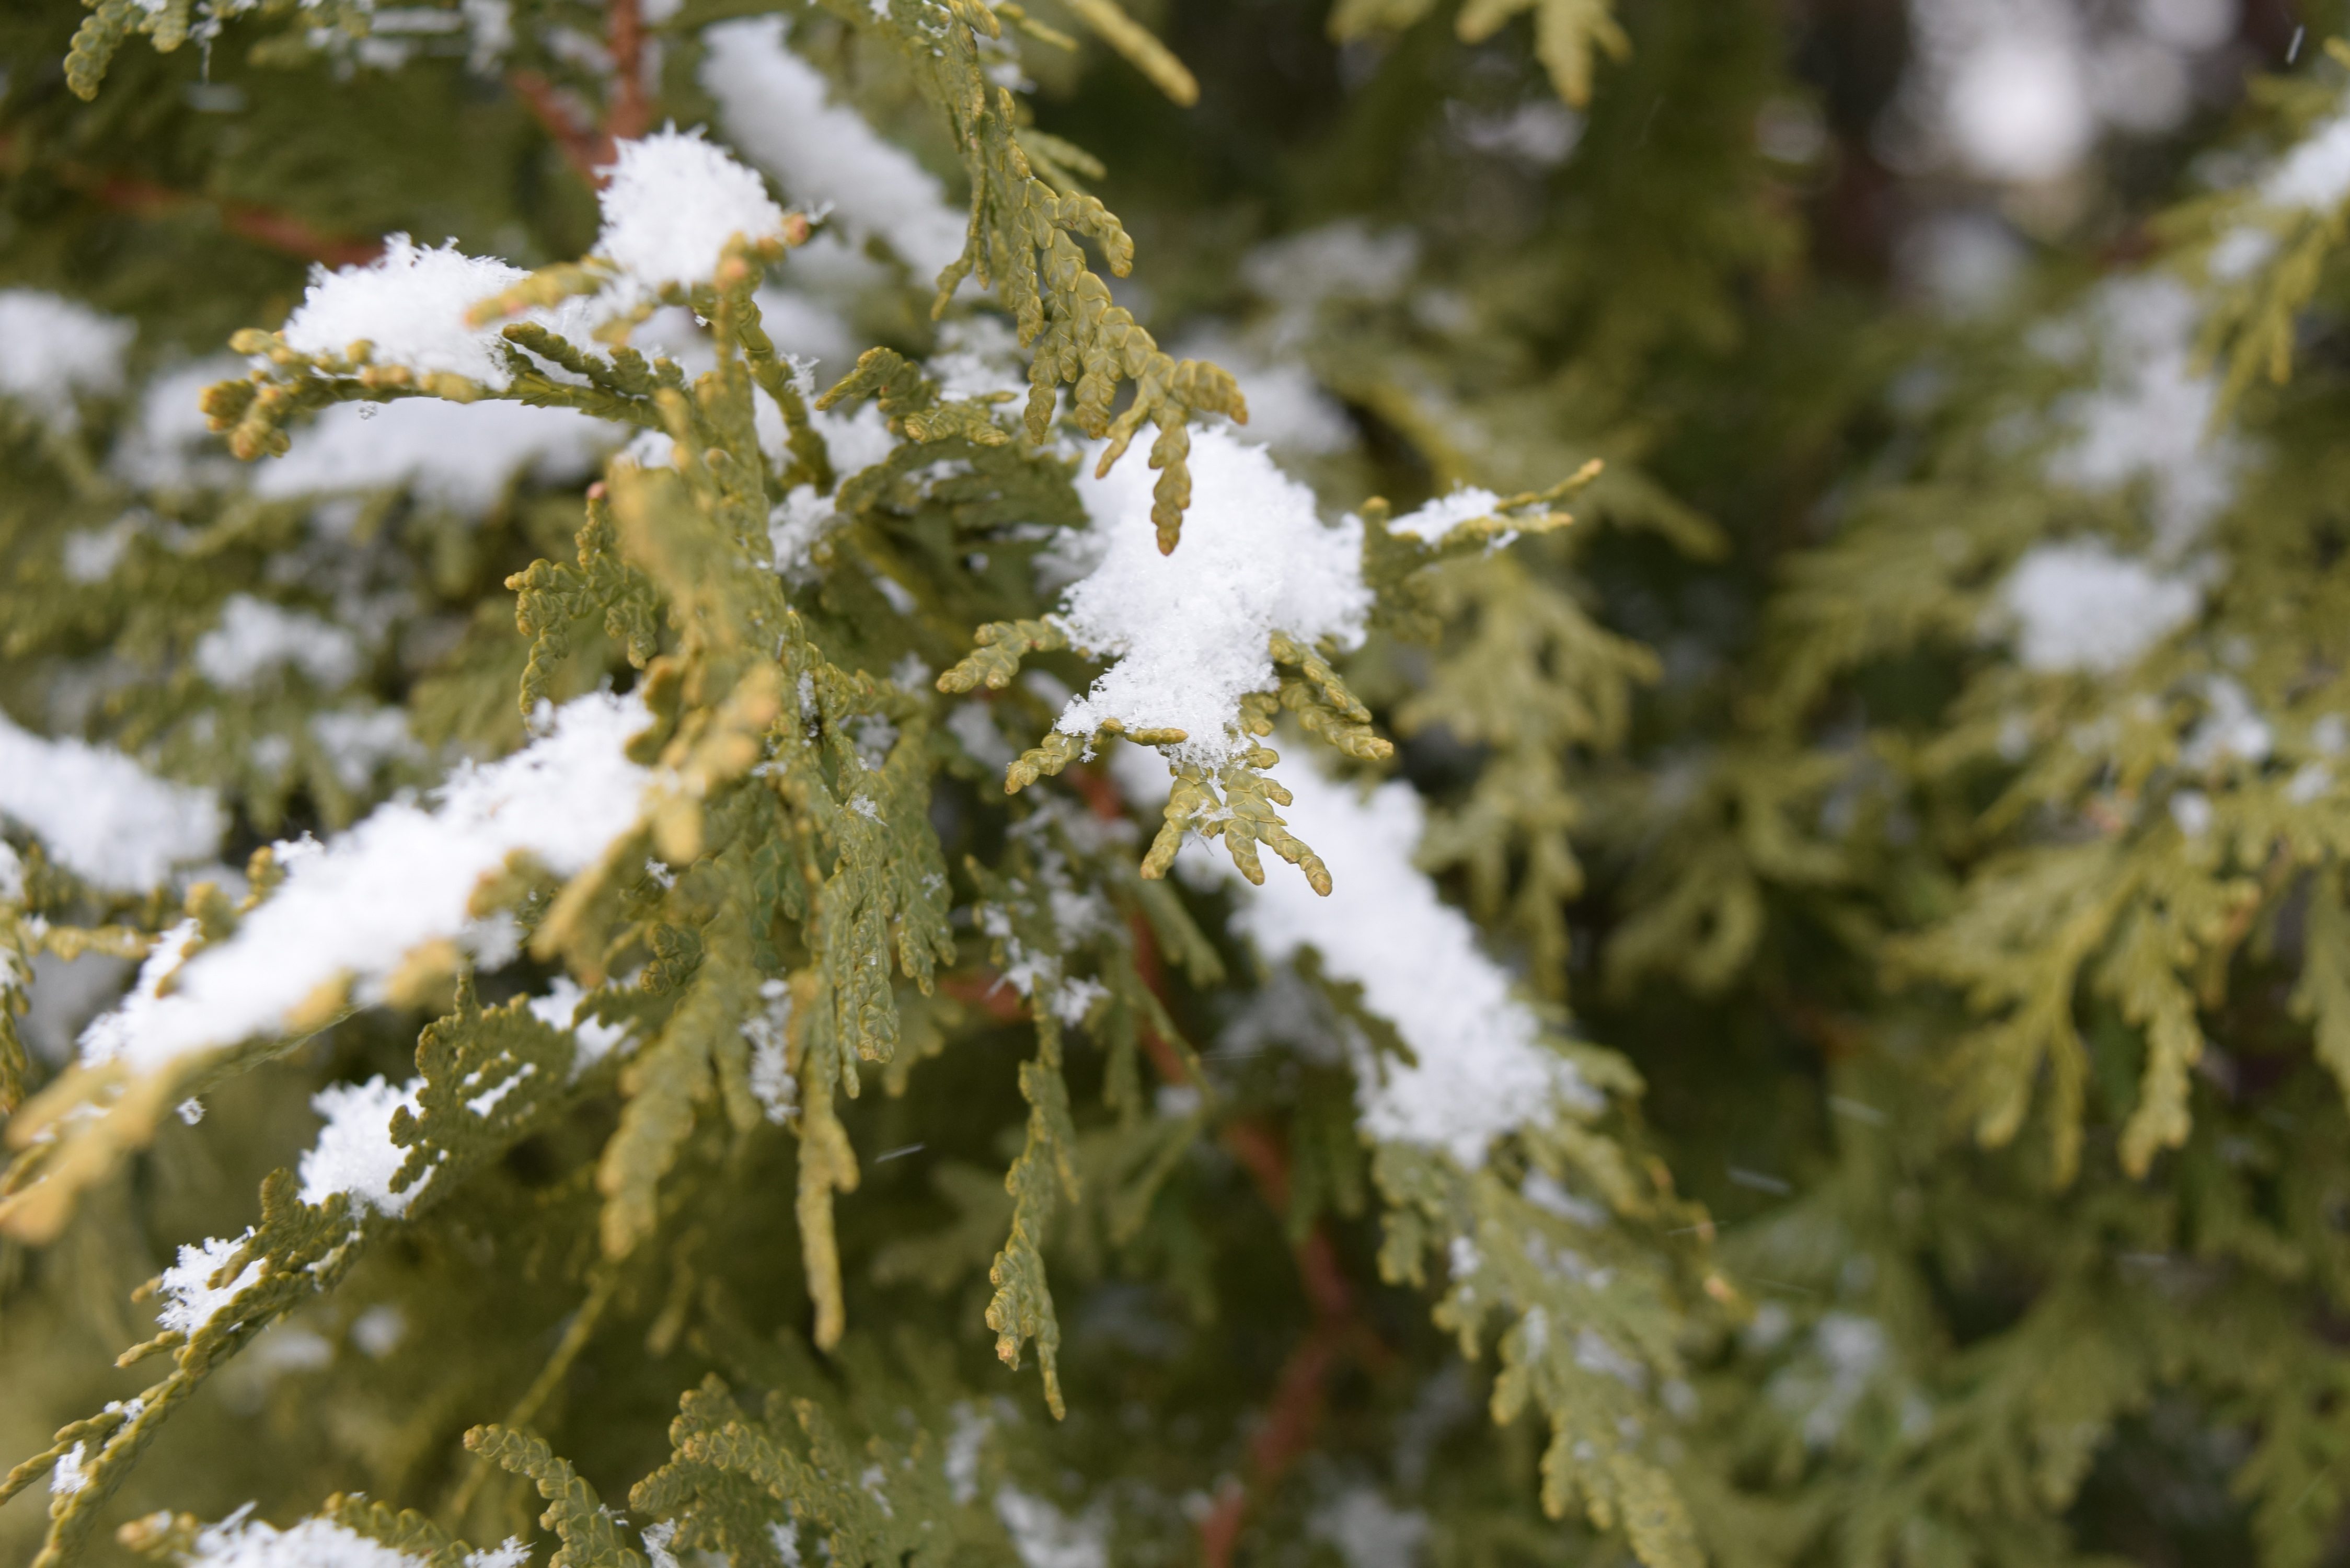
tree, nature, branch, snow, winter, plant, leaf, flower, frost, ice, green, weather, fir, flora, season, twig, spruce, freezing, woody plant, land plant